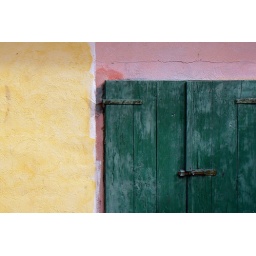
This part of a shed door and wall at a farm in Tuscany (near the little village of Verpiana). Nice and 'pastelly'!